Arnór Ingvi Traustason

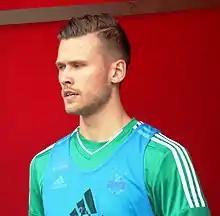
Arnór with Rapid Wien in 2017

Arnór Ingvi Traustason (born 30 April 1993) is an Icelandic professional footballer who plays for Swedish club IFK Norrköping as a midfielder.